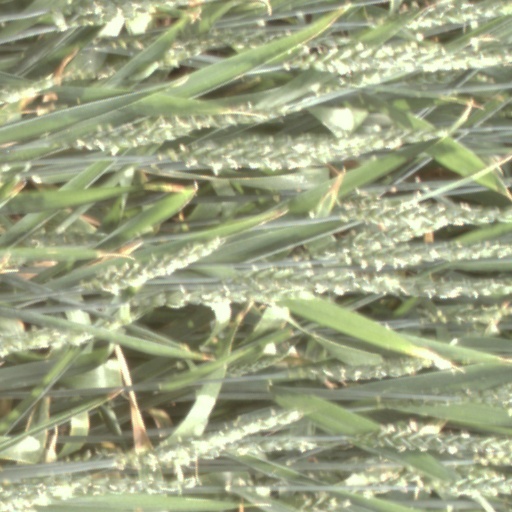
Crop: wheat